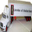
Label: truck